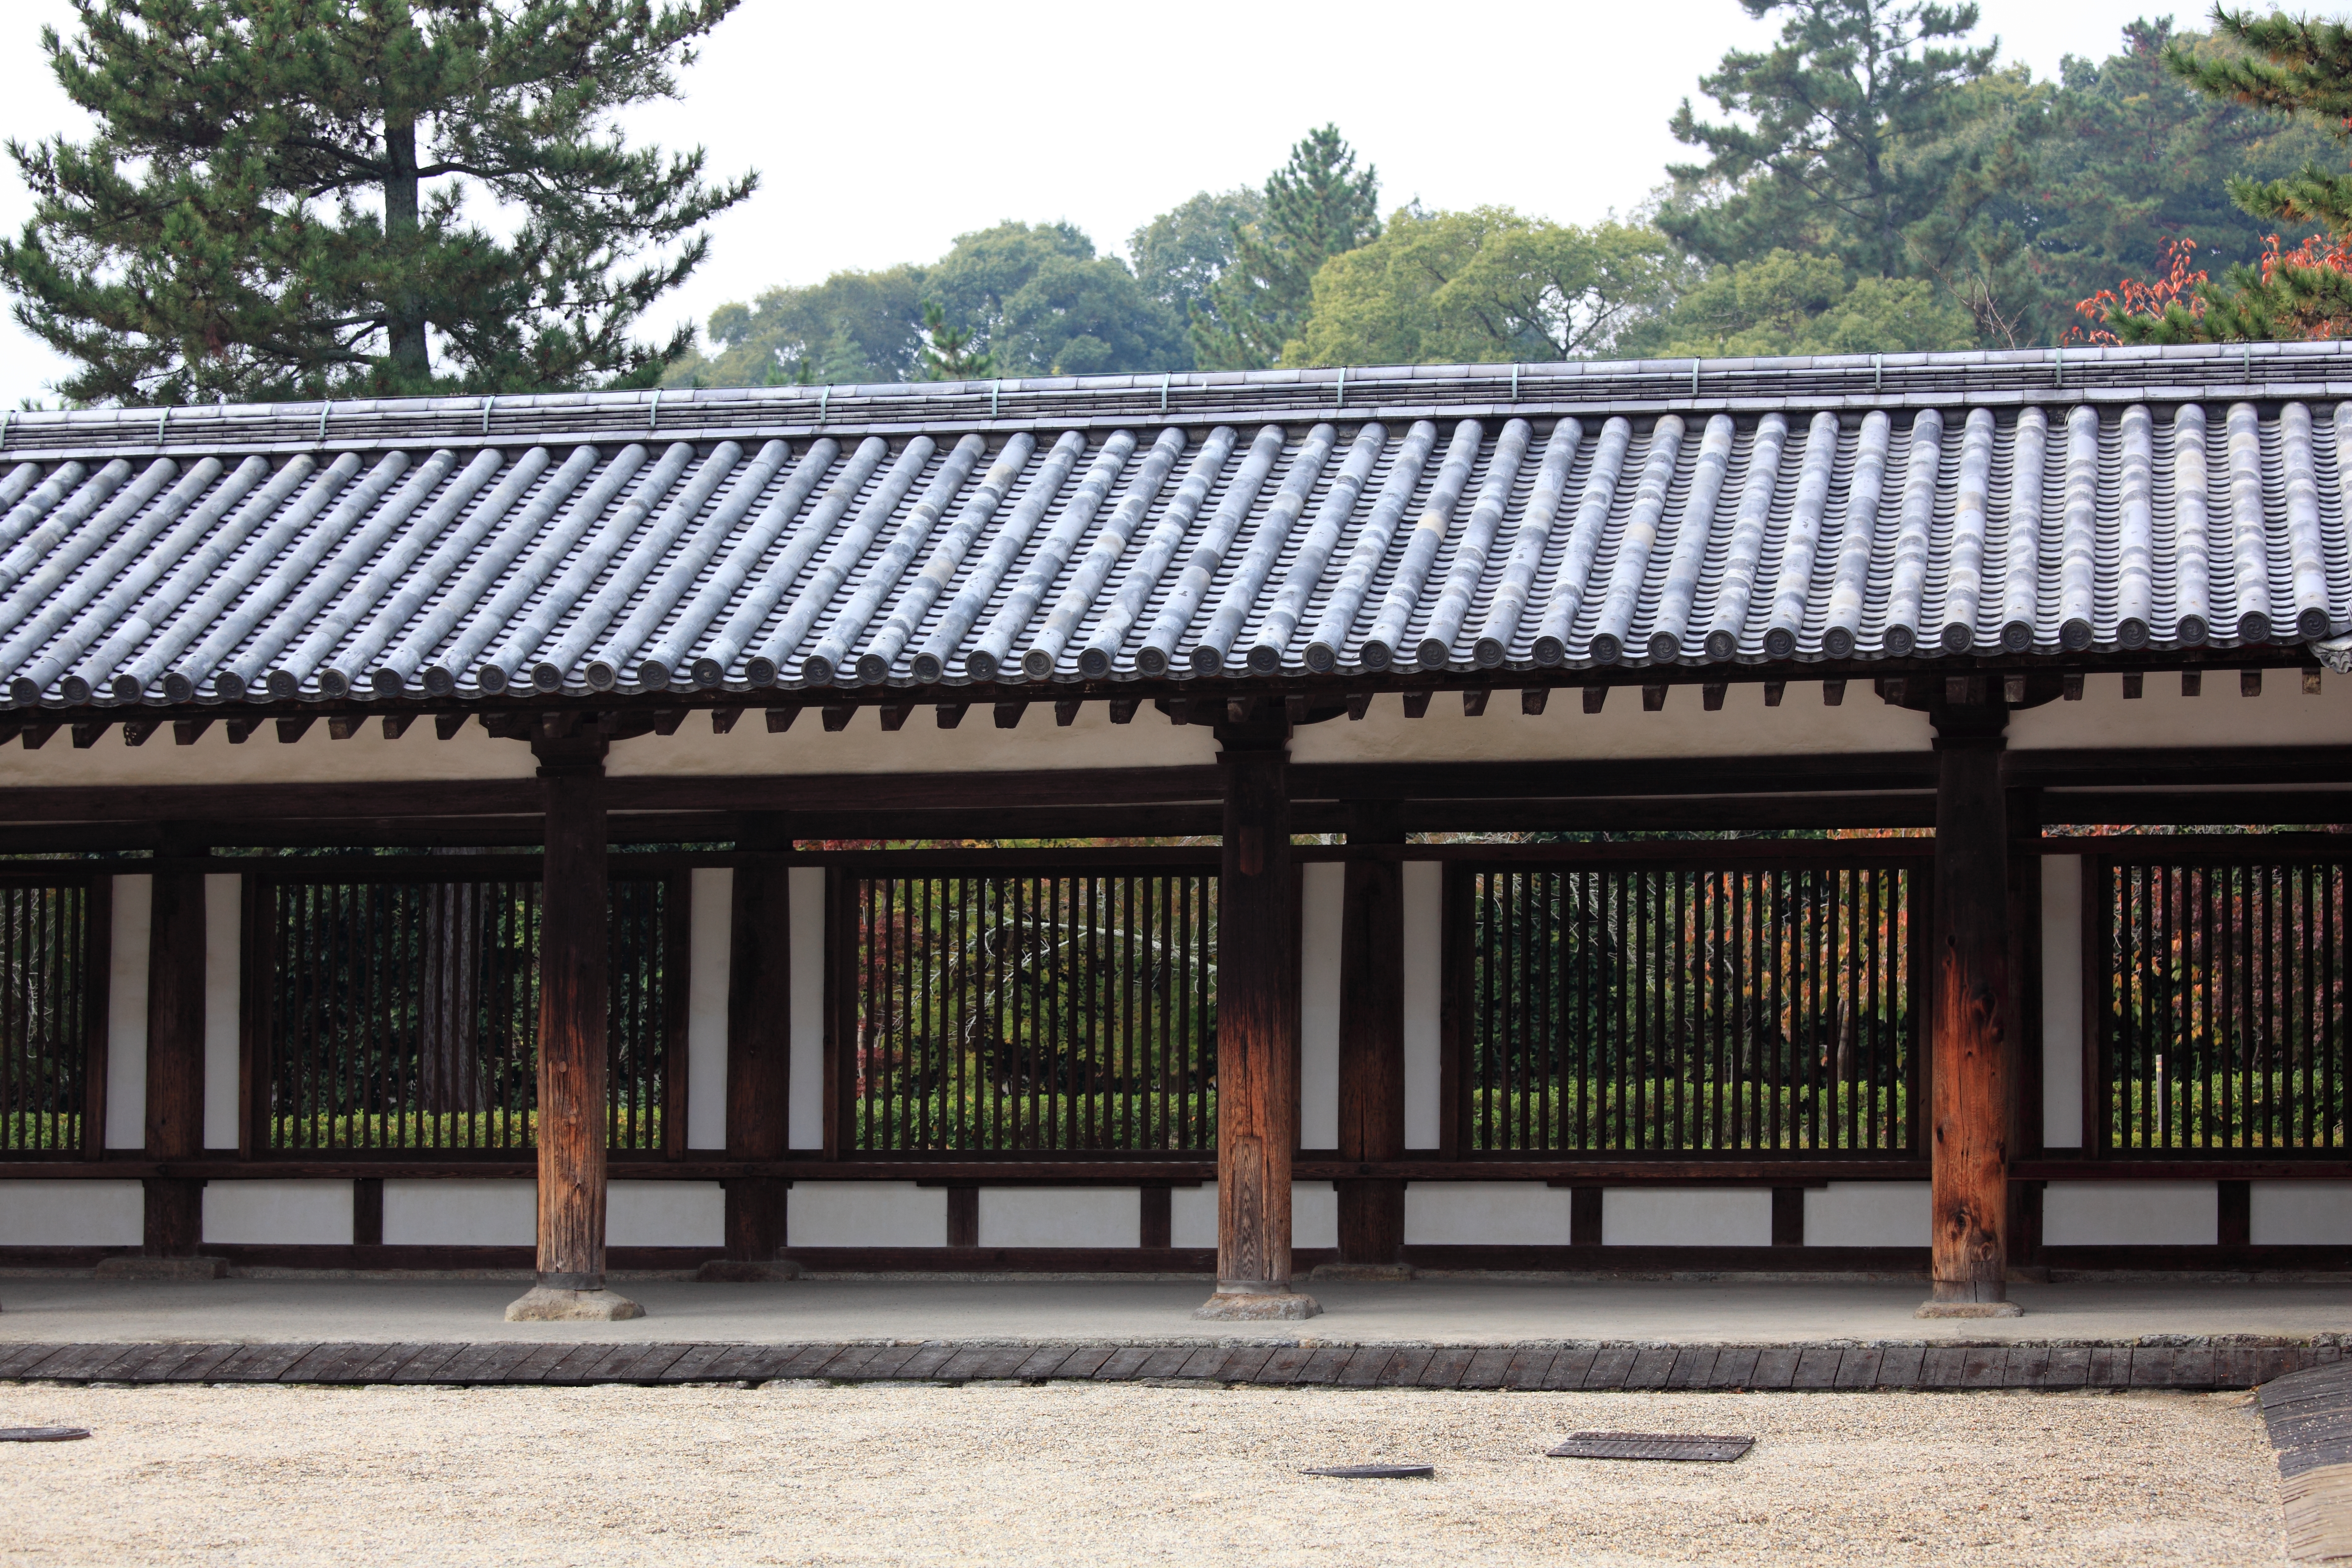
architecture, roof, canopy, high, facade, temple, shrine, nara, 5d, hires, cloister, markii, hi, res, resolution, houryuuji, latticewindow, coveredwalk, shinto shrine, outdoor structure